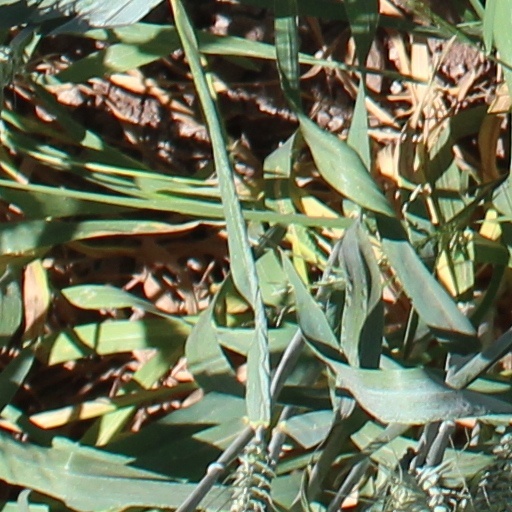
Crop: wheat